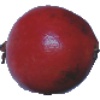
Label: pomegranate